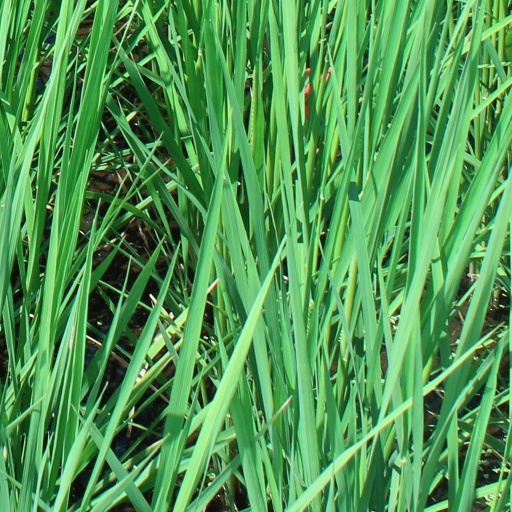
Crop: rice